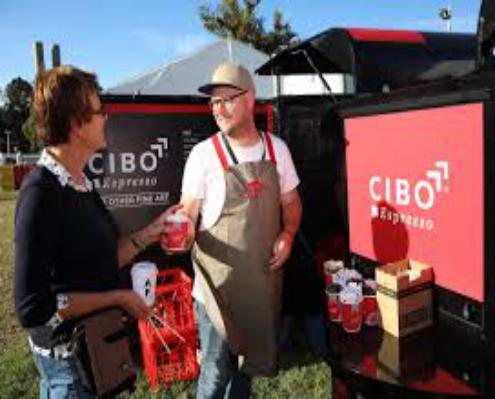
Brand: Cibo Espresso
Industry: Food